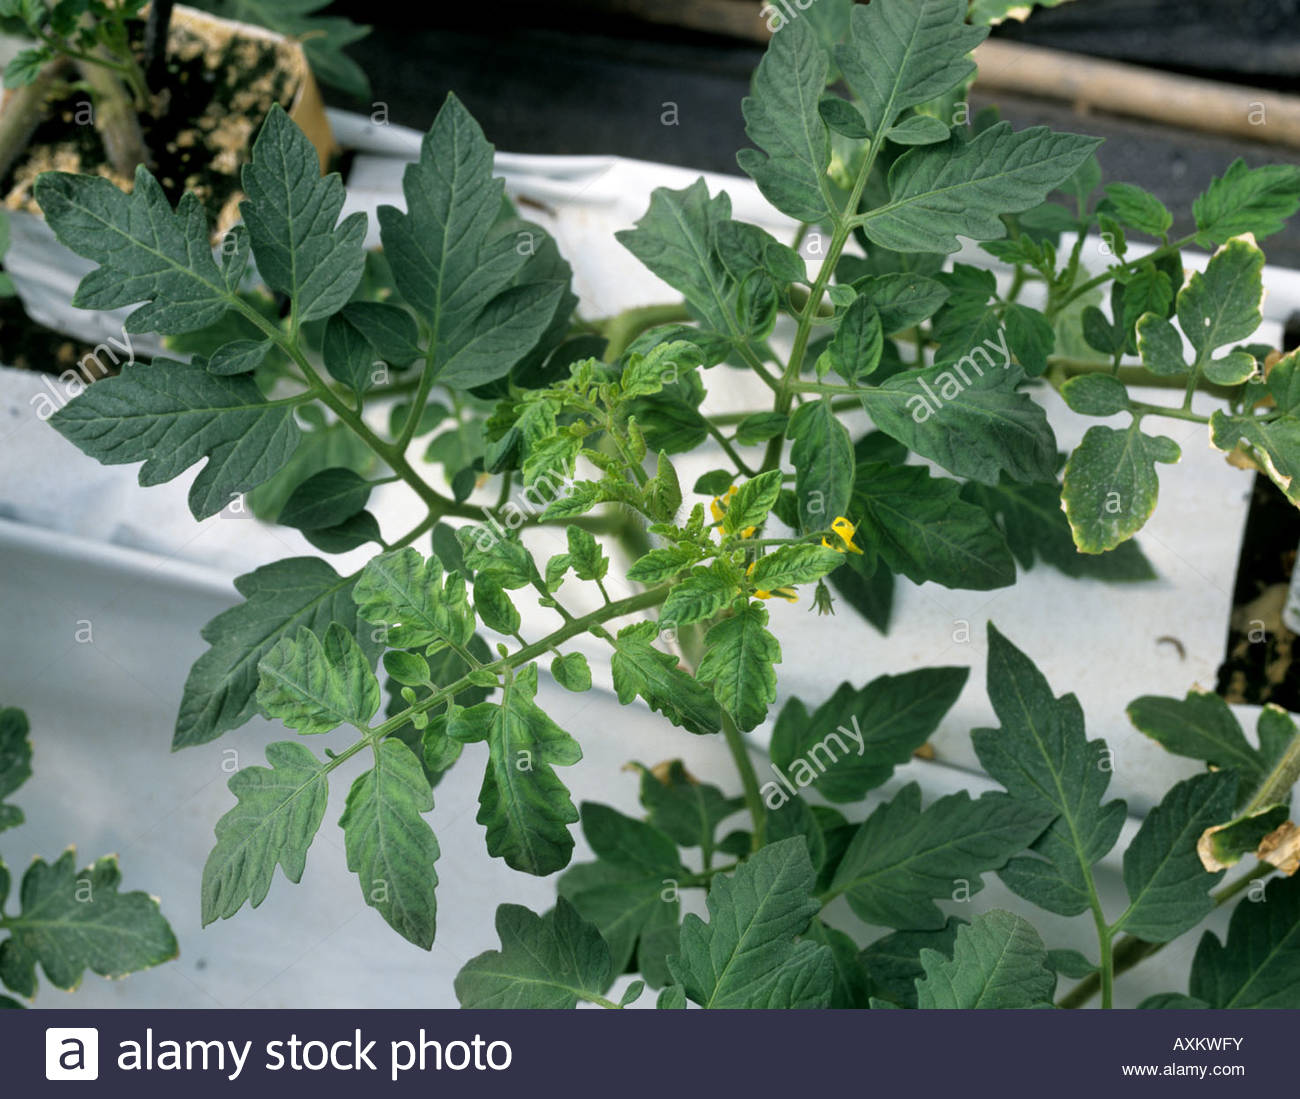
Labels: Tomato leaf yellow virus, Tomato leaf yellow virus, Tomato leaf yellow virus